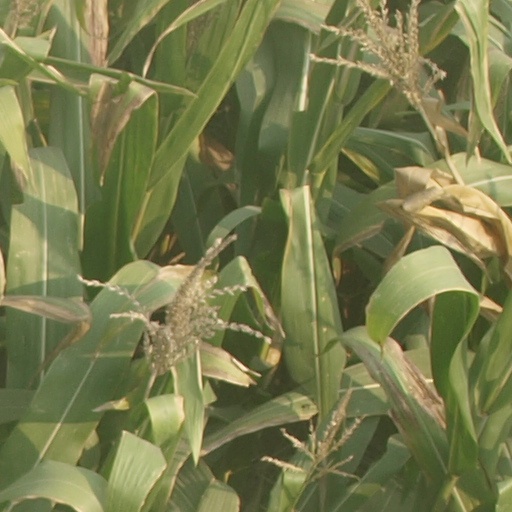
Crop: maize; corn